Thaya

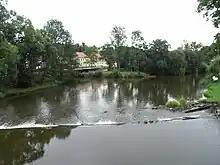
Confluence of the German Thaya (right) and Moravian Thaya

From a water management point of view, the Thaya and German Thaya are two different rivers with separate numbering of river kilometres. From a broader point of view, the Thaya (as German Thaya) originates in the territory of Schweiggers at an elevation of and flows to Lanžhot, where it enters the Morava River at an elevation of . The confluence of the Thaya and Morava is the southernmost and the lowest point of Moravia.